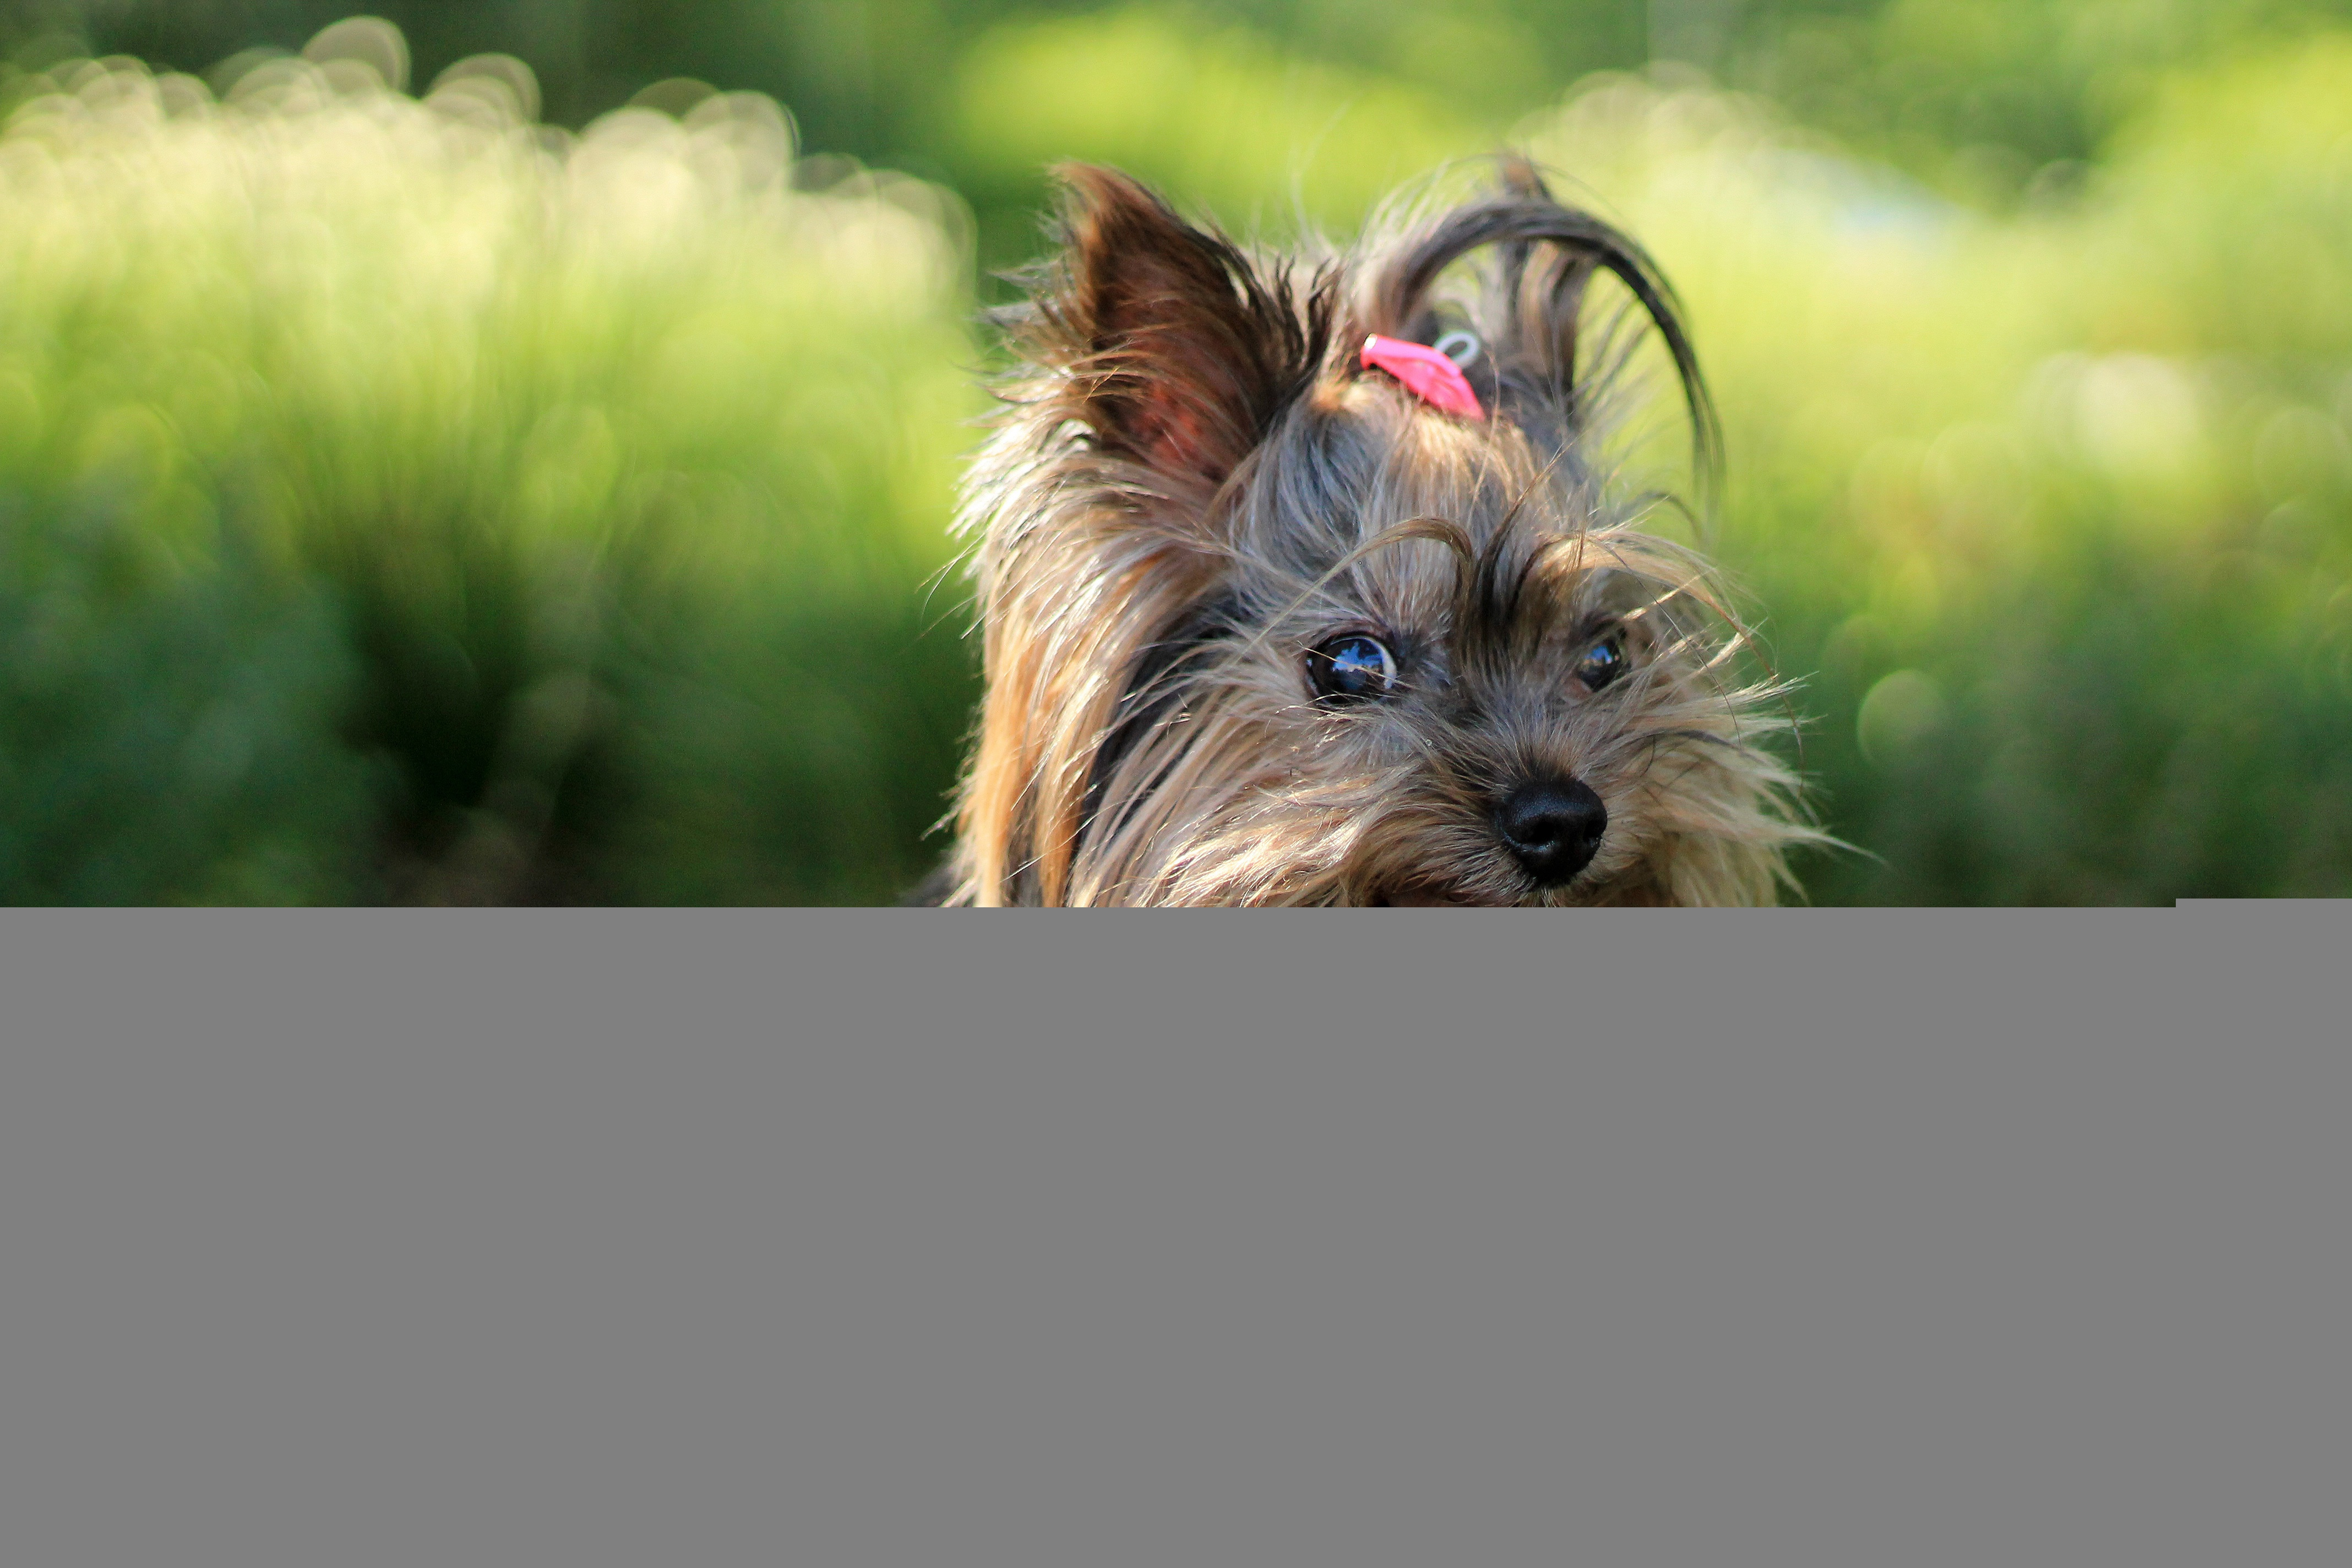
grass, hair, puppy, dog, animal, cute, canine, pet, green, mammal, fauna, friend, vertebrate, expression, tongue, domestic, adorable, dog breed, terrier, breed, pup, doggy, purebred, pedigree, yorkshire terrier, pedigreed, cairn terrier, dog like mammal